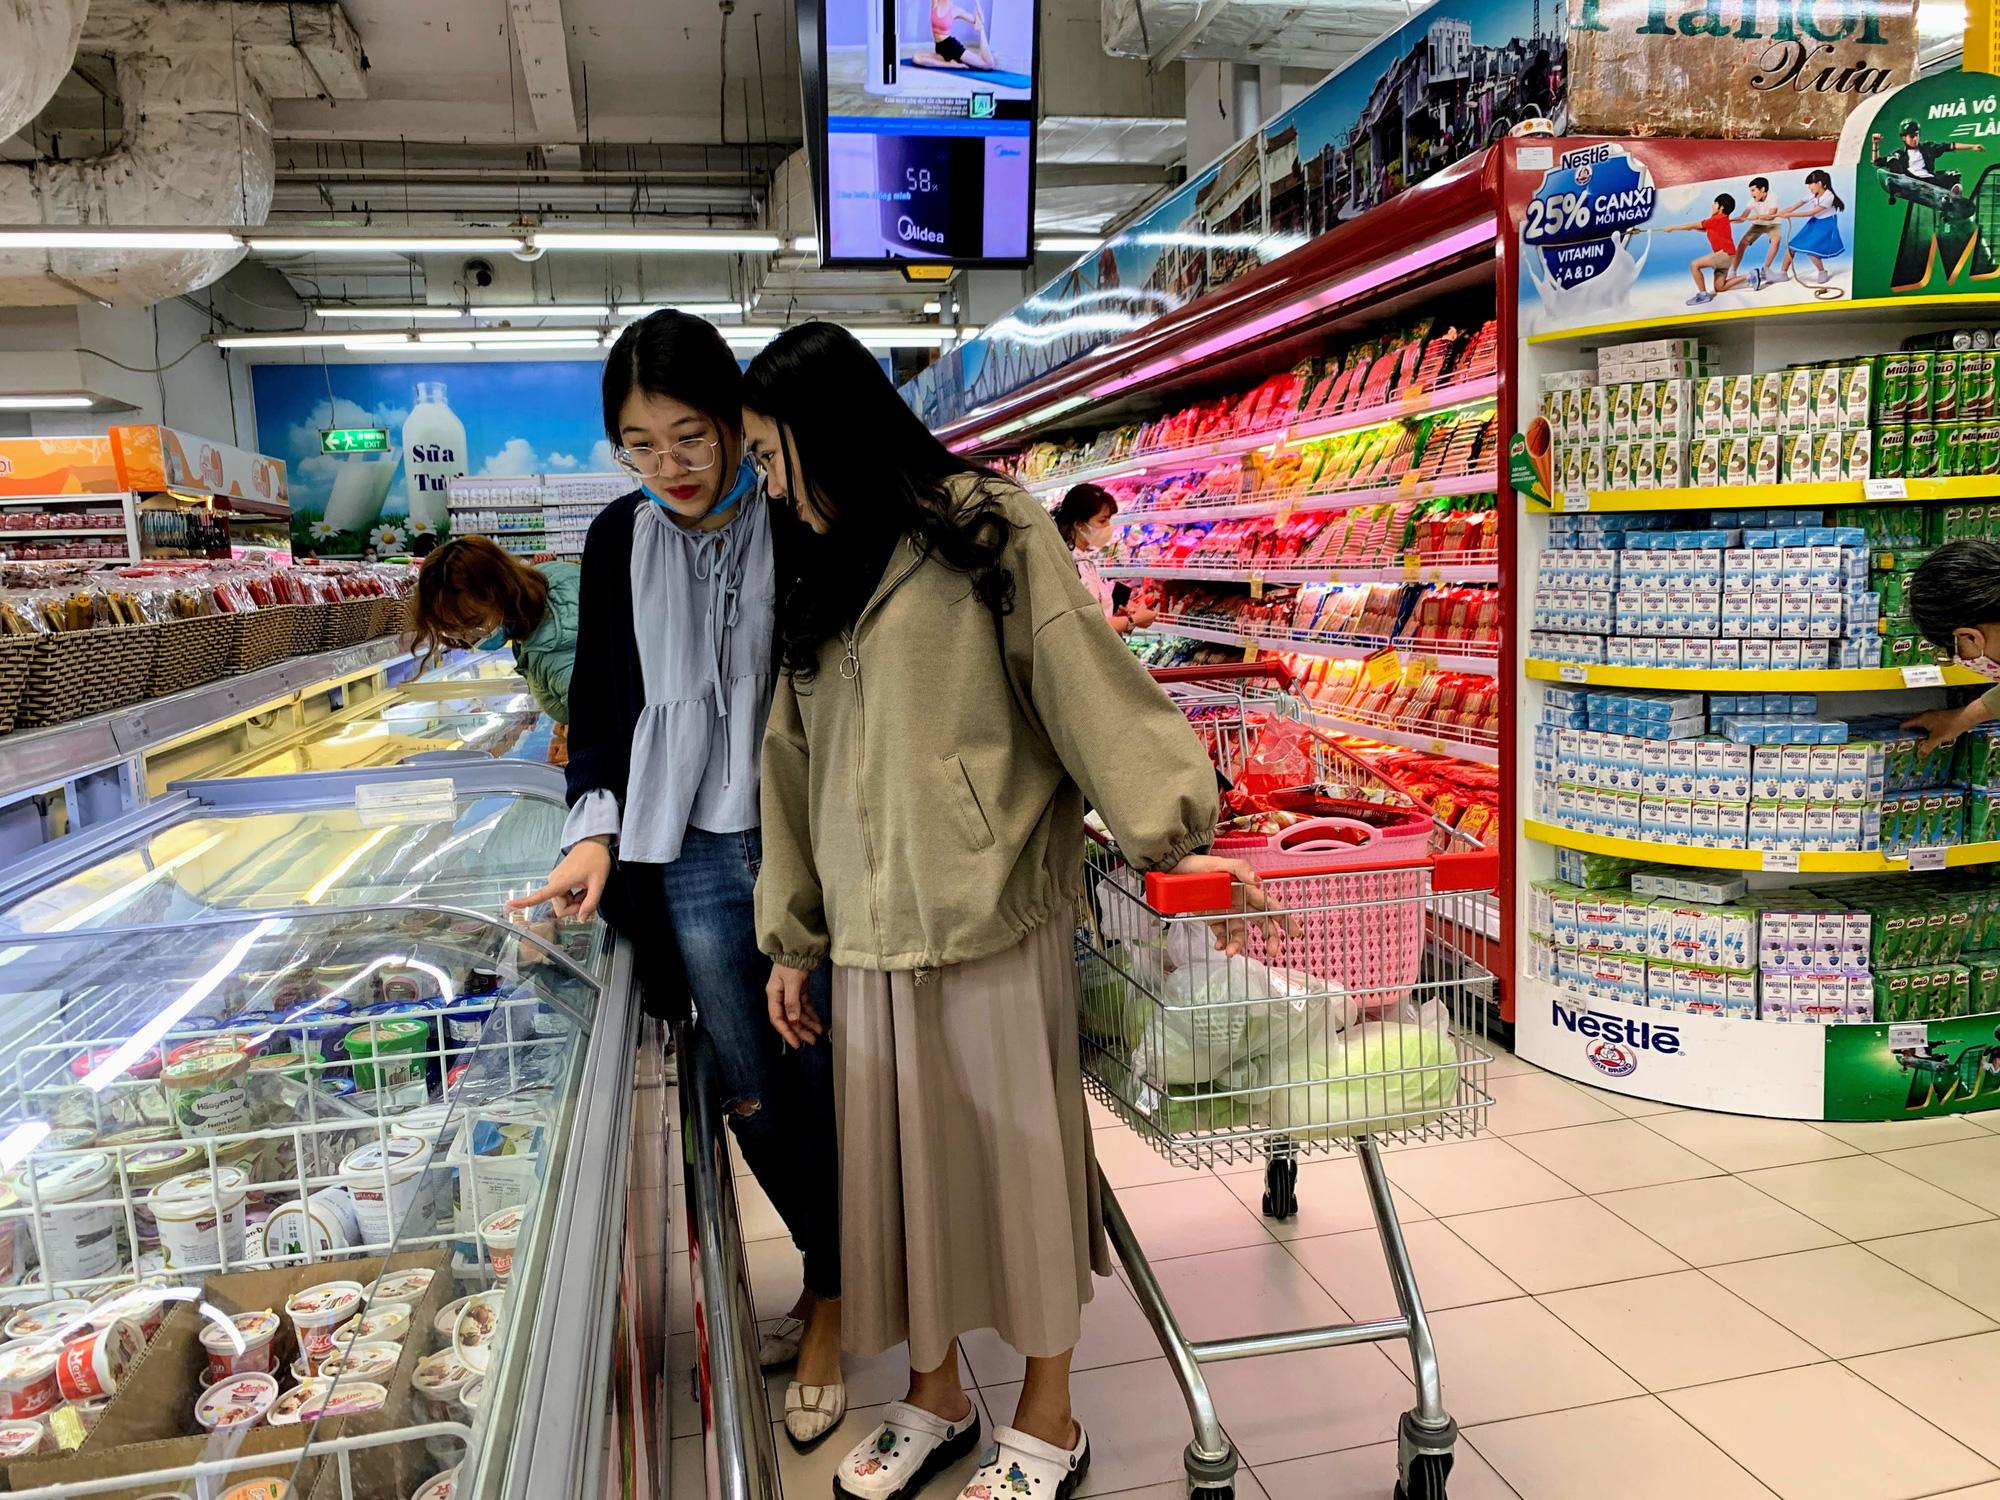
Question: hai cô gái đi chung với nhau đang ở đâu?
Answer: quầy bán kem